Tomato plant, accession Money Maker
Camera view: tilt-top (135 deg); turntable rotation: 150 degrees
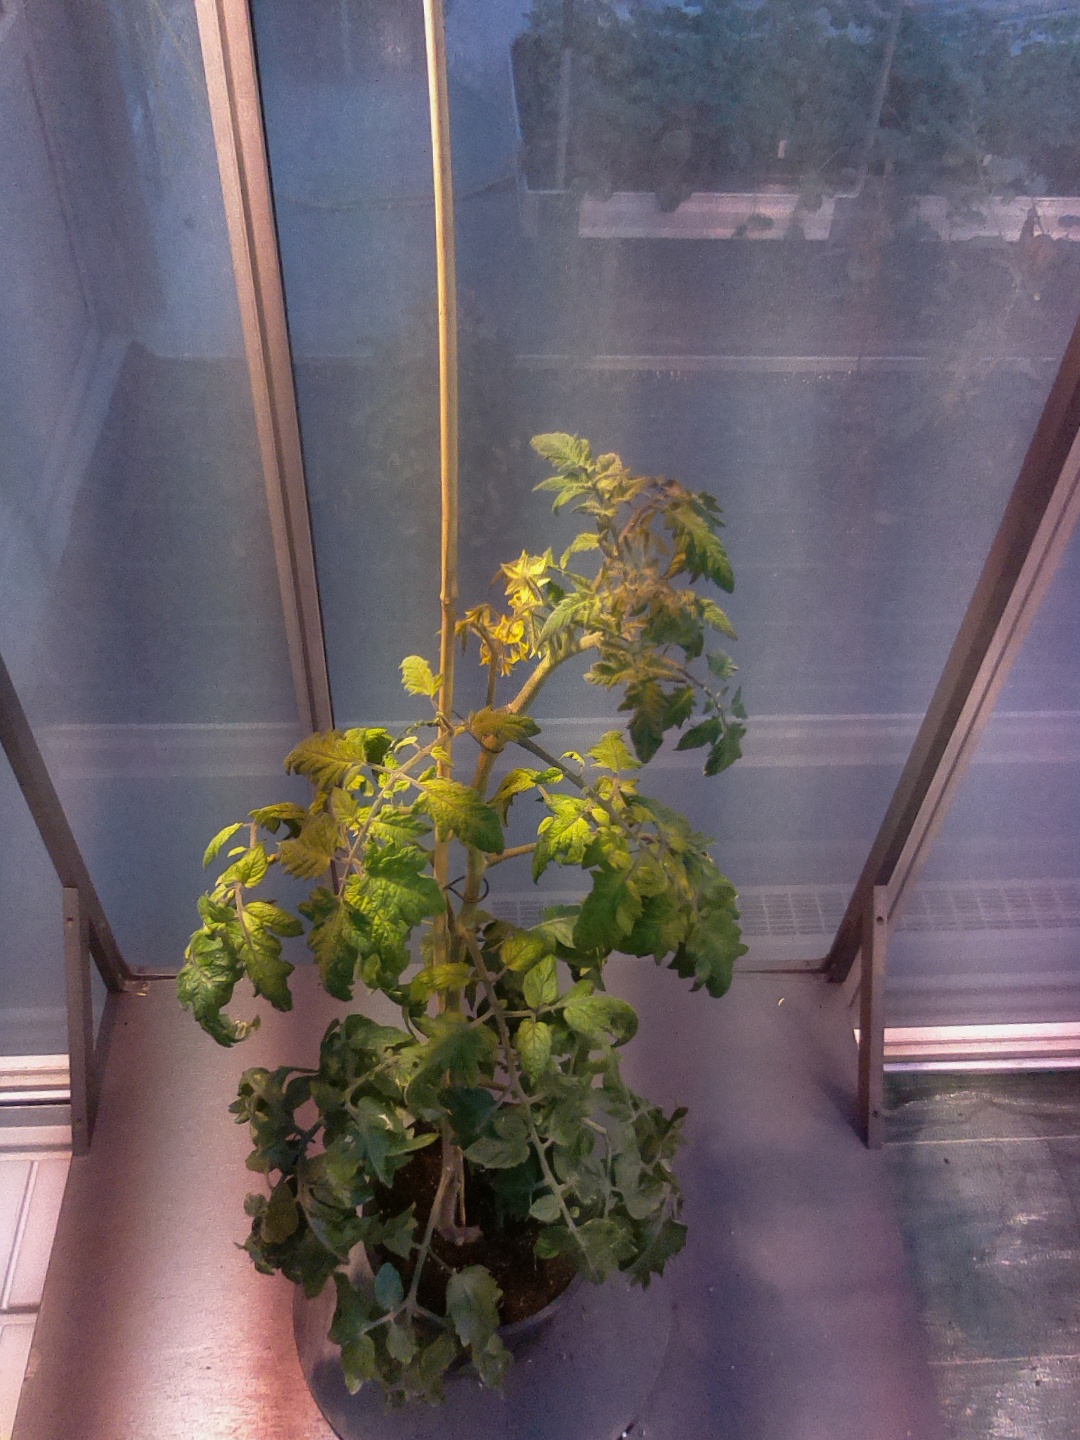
BBCH growth stage 71: 10%-20% of final fruit size